Question: Please indicate a possible affordance area of the hold_knife that can be used for holding.
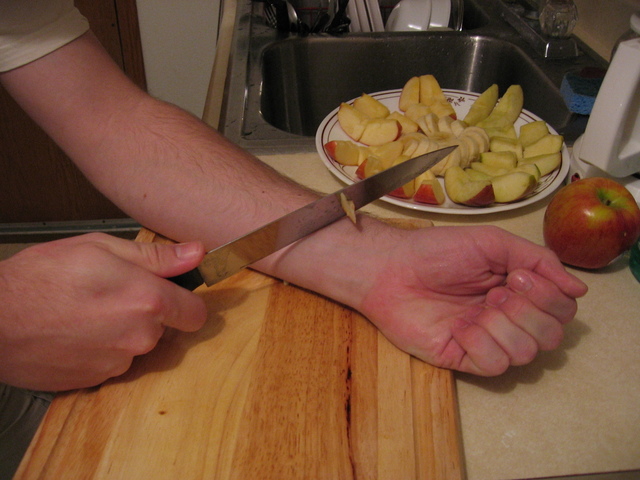
Answer: [35.5, 258.5, 207.5, 363.5]